Tell es-Sultan

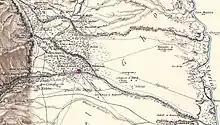
The area around Tell es-Sultan in the PEF Survey of Palestine, drawn a few years after Warren's expedition

The first excavations of the tells around Ain es-Sultan were made by Charles Warren in 1868 on behalf of the Palestine Exploration Fund. Warren excavated nine mounds in the area of the spring; during one of the excavations his workmen dug through the mud bricks of the wall without realizing what it was.